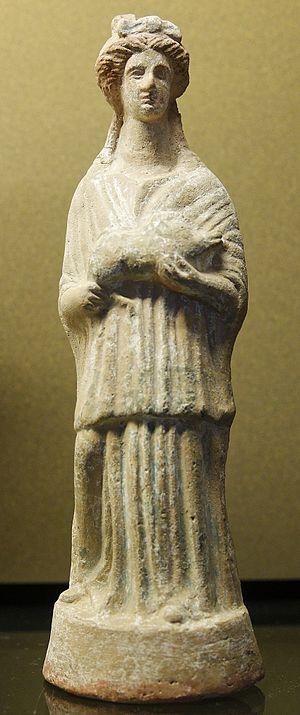
Porteuse de porcelet, prenant part au culte de Déméter et Perséphone. Figurine en terre cuite grecque, production de Tanagra, vers 400-350 av. J.-C. Provenance